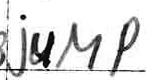
Label: jump